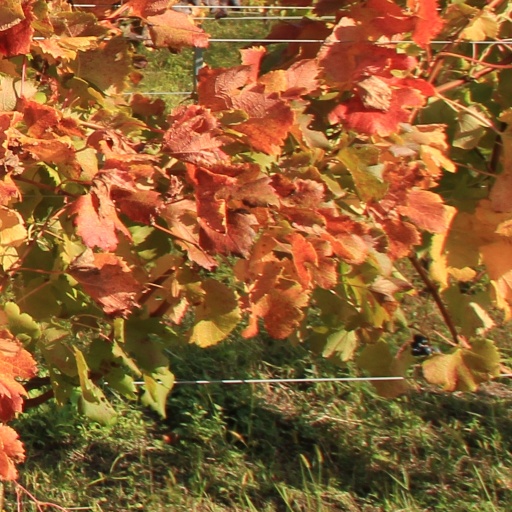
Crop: grape